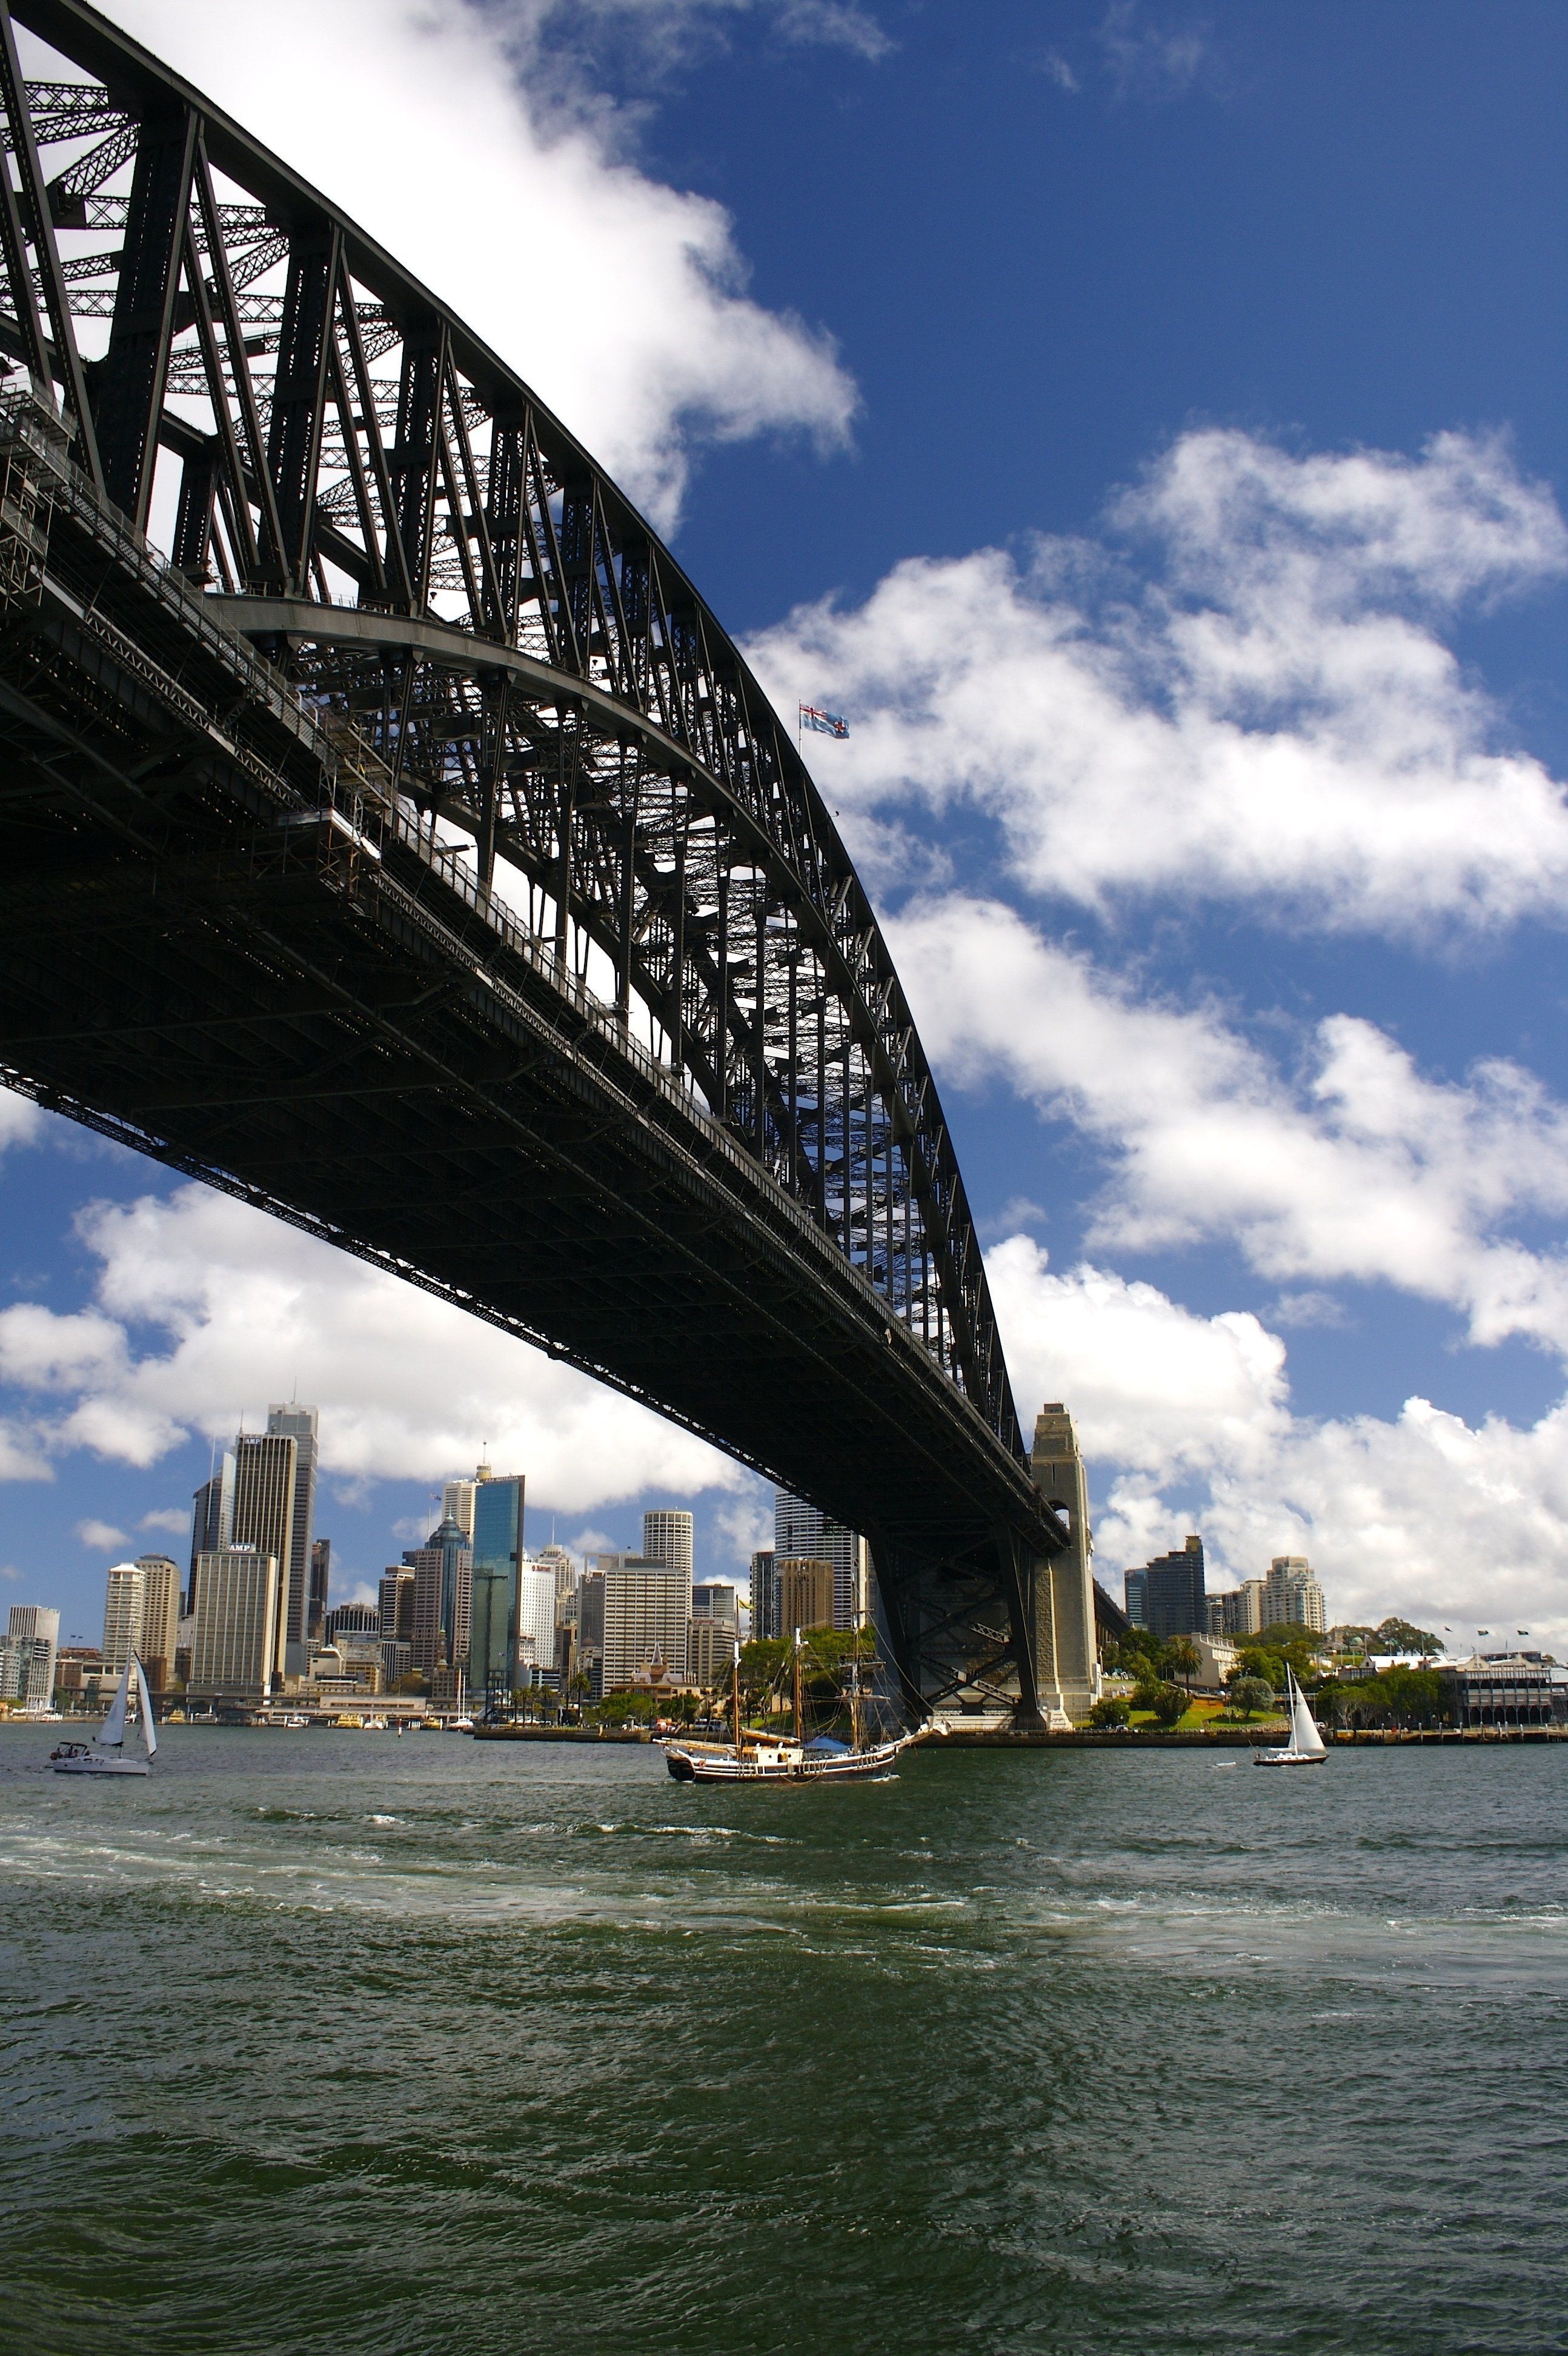
sea, coast, water, architecture, bridge, river, cityscape, transport, sydney, landmark, harbour, point, waterway, bridges, milsons, from, cable stayed bridge, arch bridge, nonbuilding structure